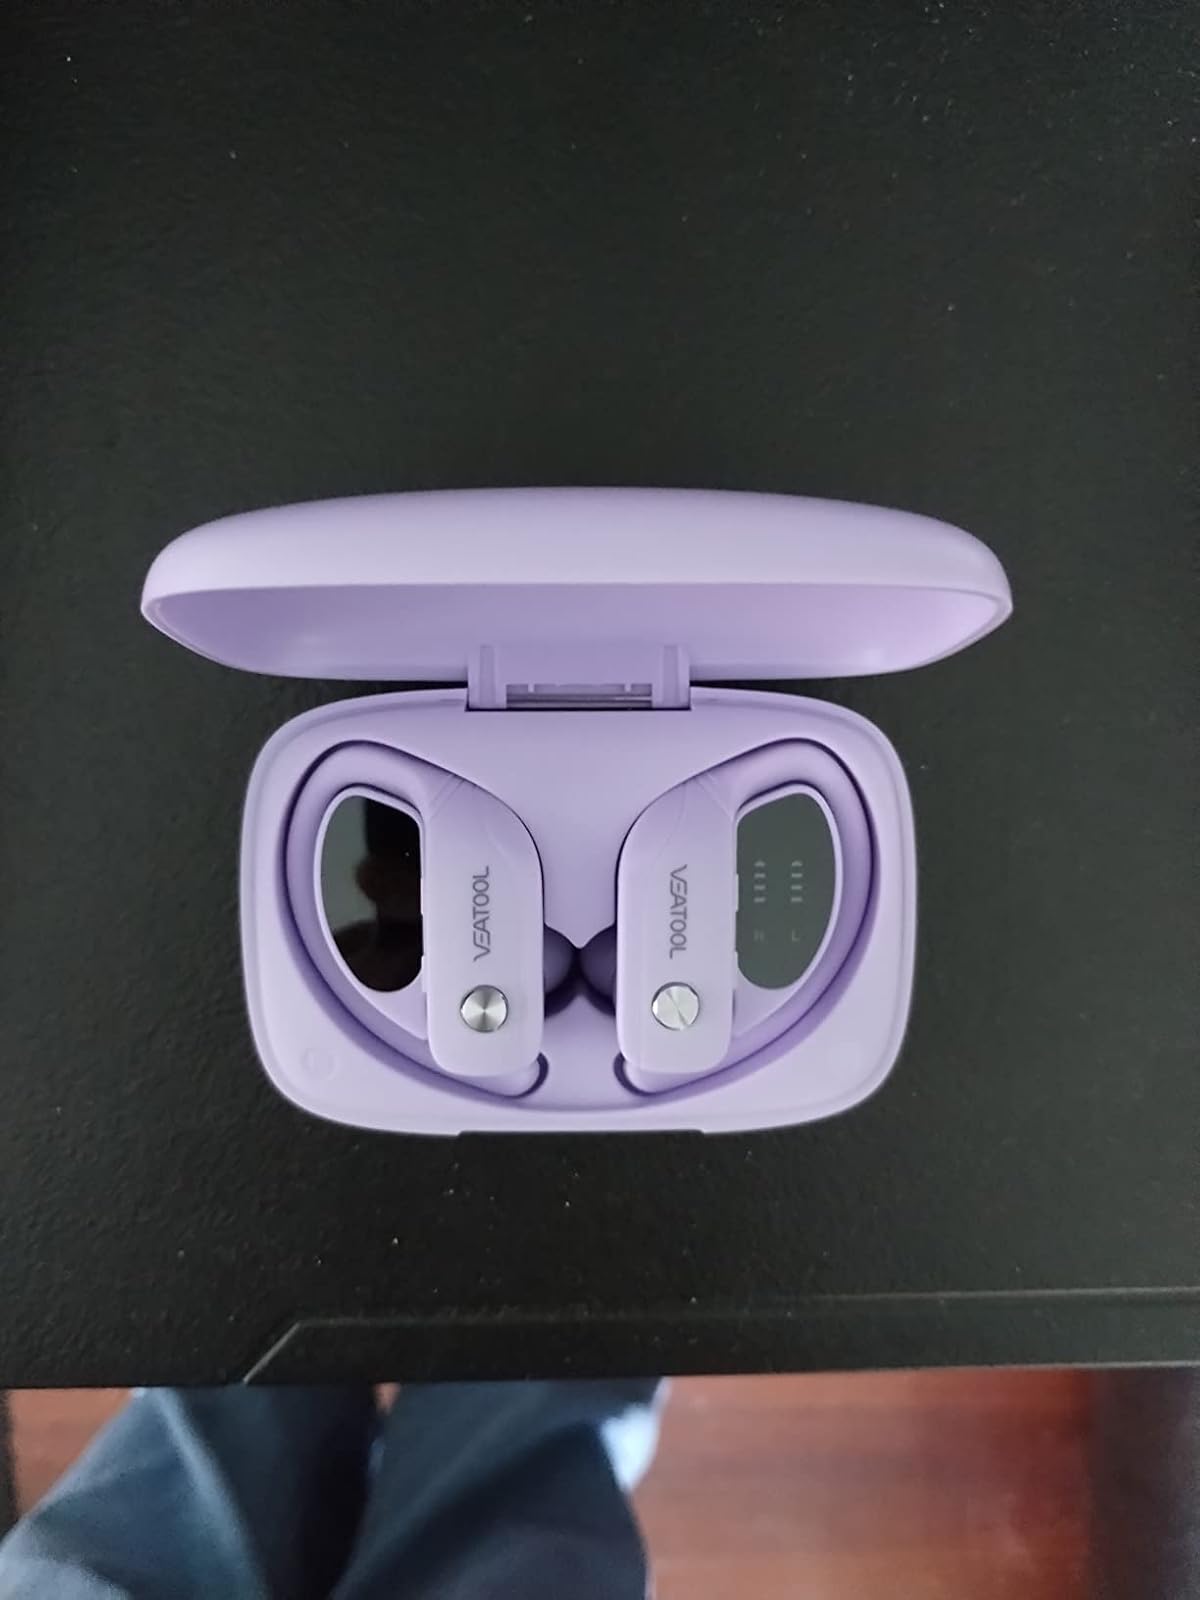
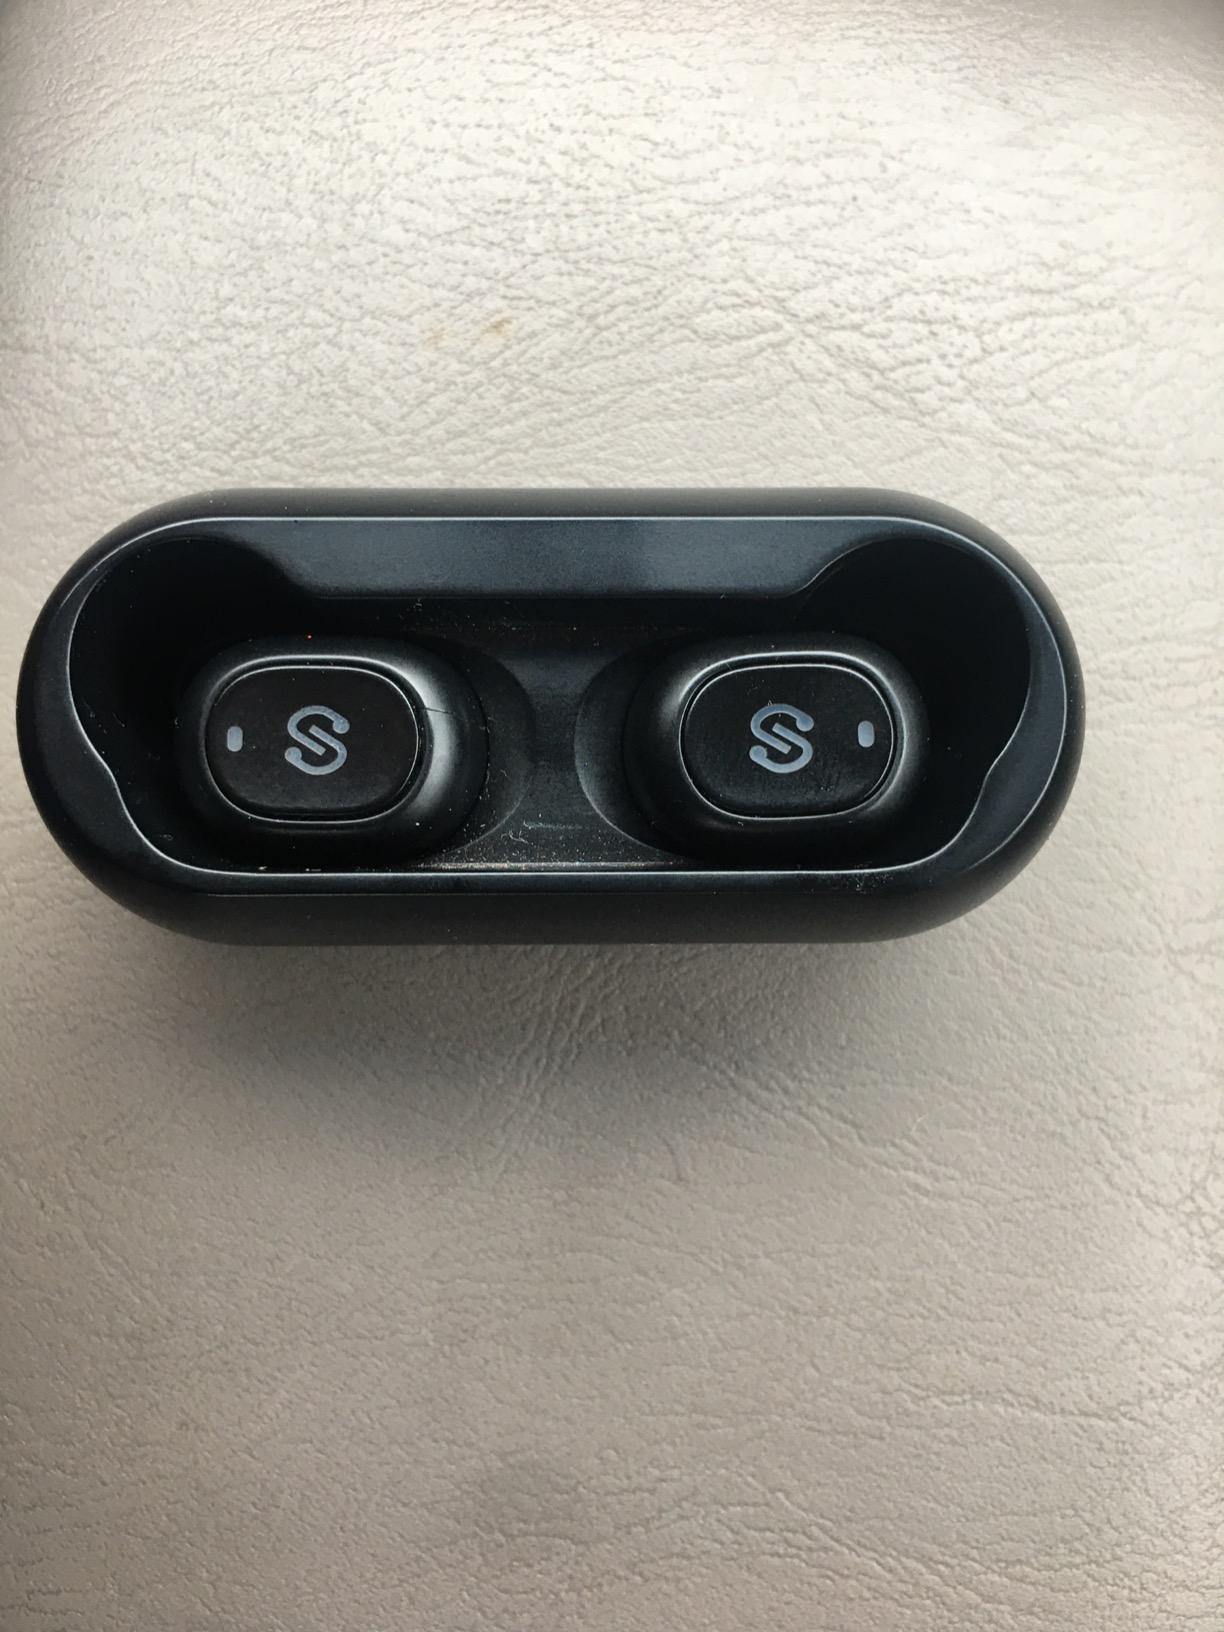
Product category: earbuds
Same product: no